La Gran Peña

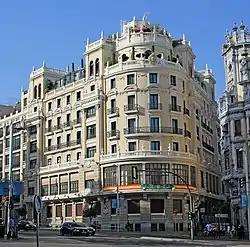

La Gran Peña (also known as el Círculo de la Gran Peña) is a private community centre located in the building on Gran Vía 2 in Madrid. The community was created in 1869 by the Spanish military. Presidents of the institution are usually high-ranking military personnel or members of the Grandee. Politicians like José Canalejas, José Calvo Sotelo, as well as royals as Alfonso XIII, and since 1975 Juan Carlos I, are among the most illustrious club members.